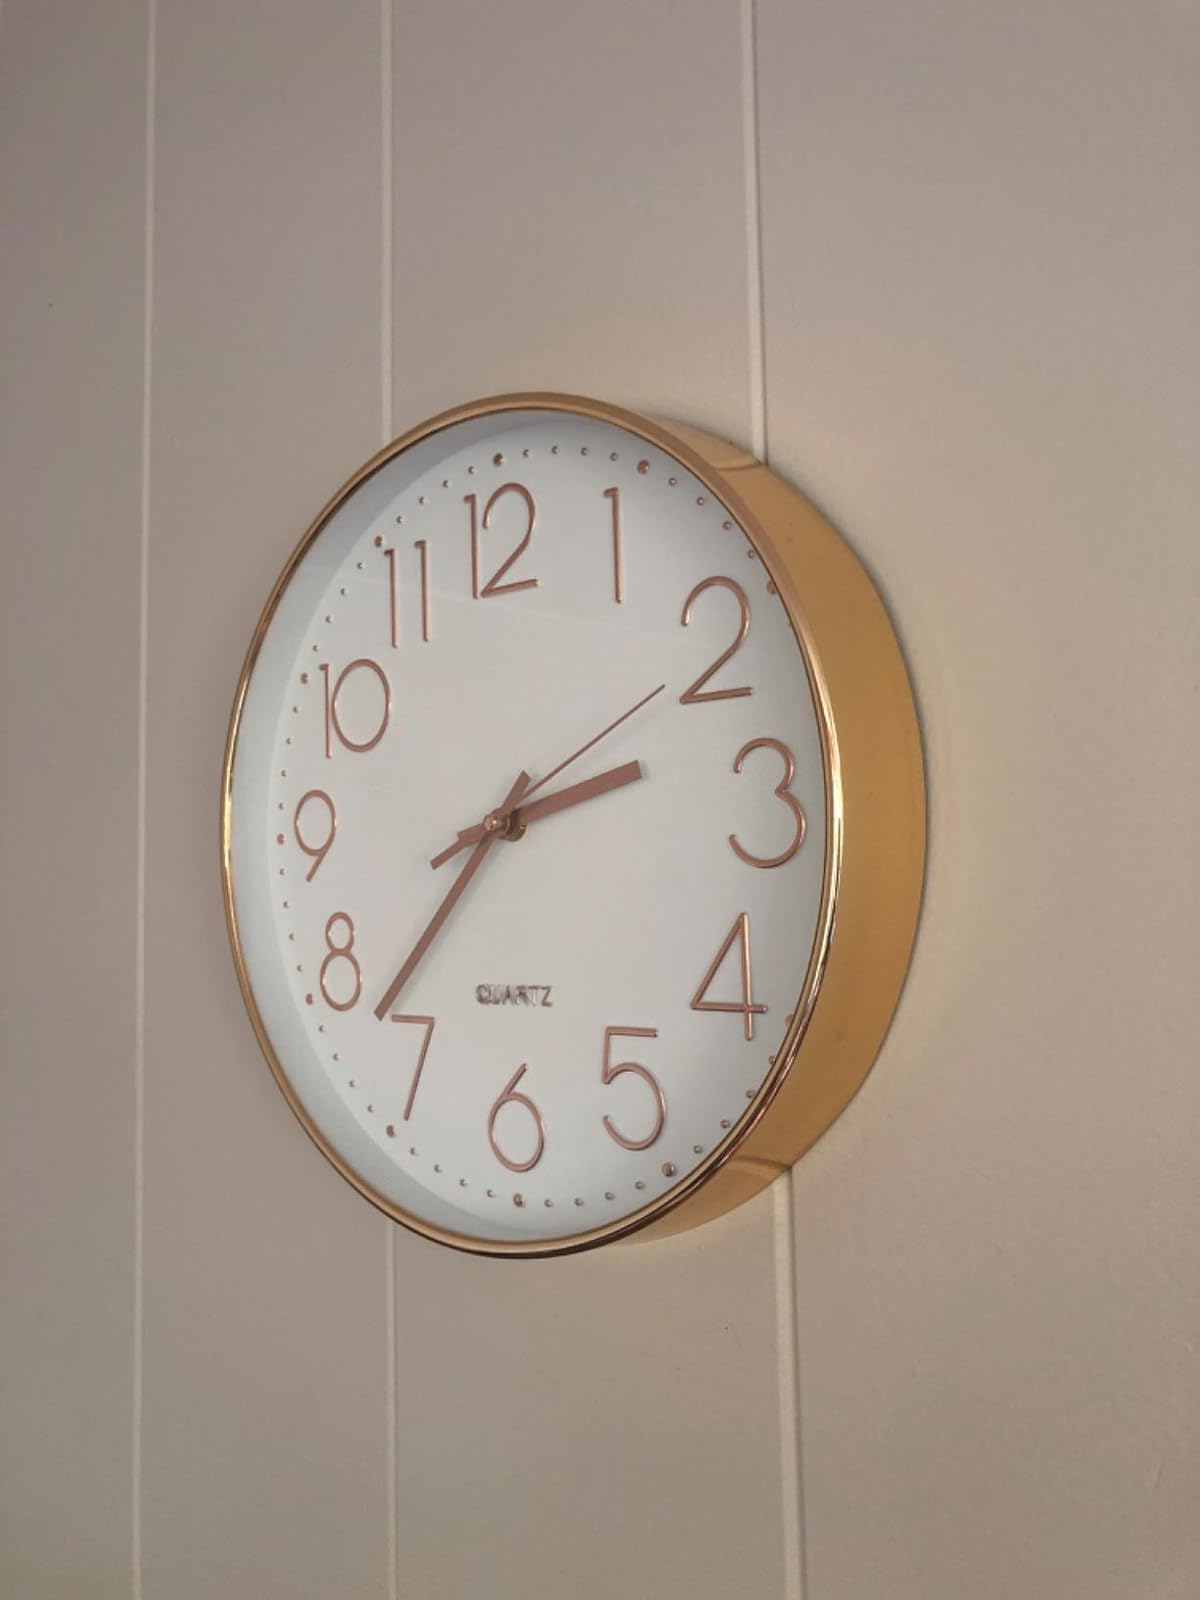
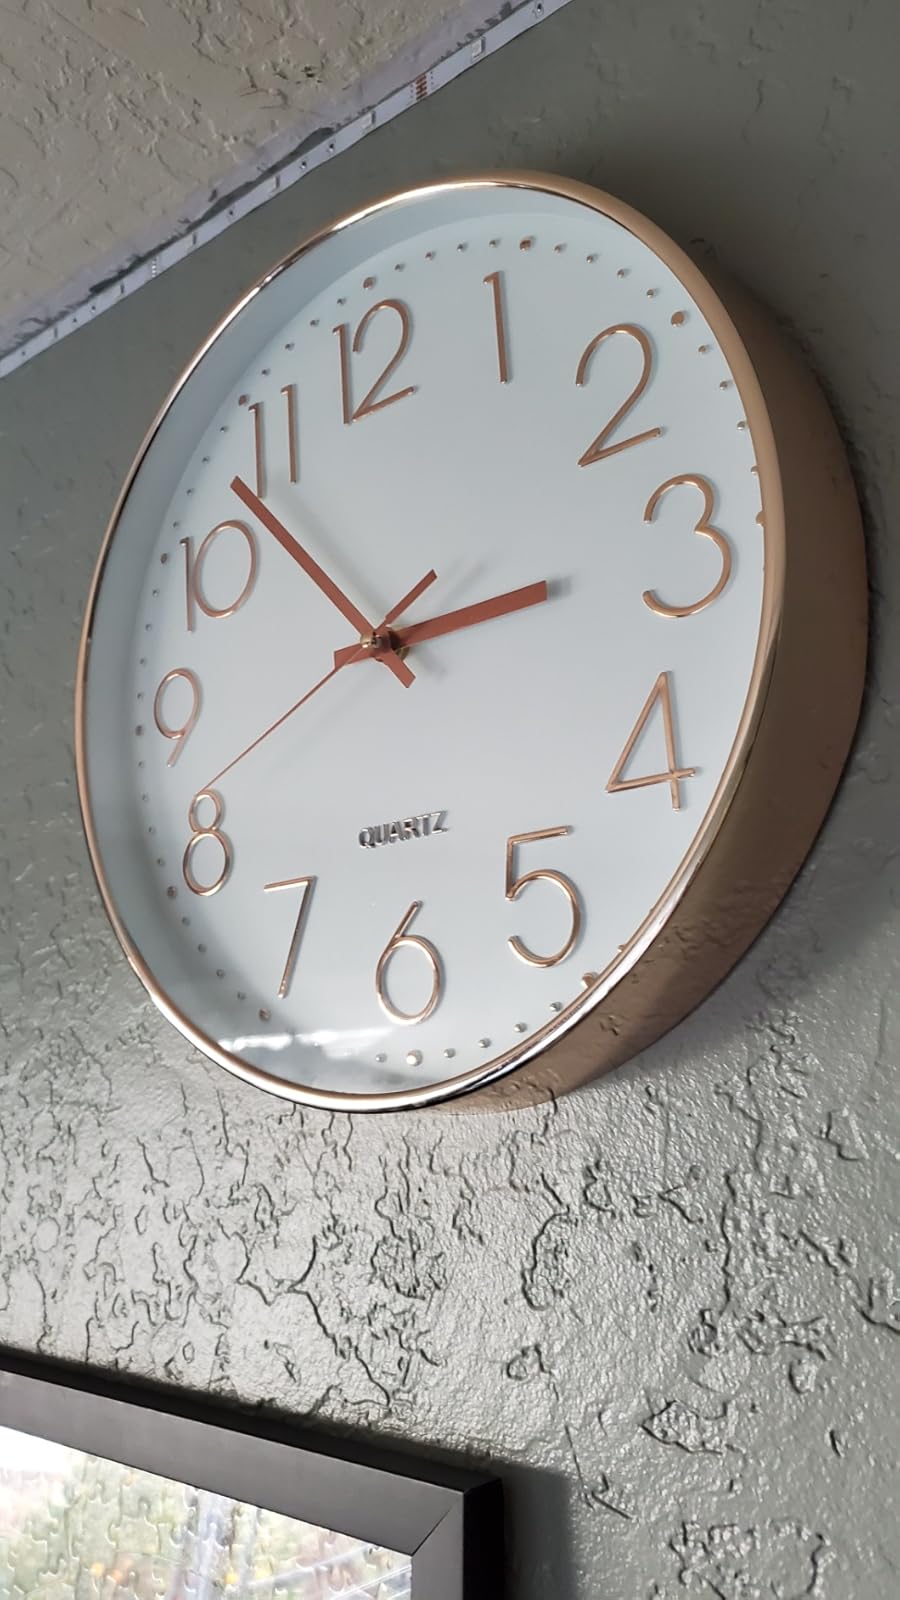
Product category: clock
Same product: yes